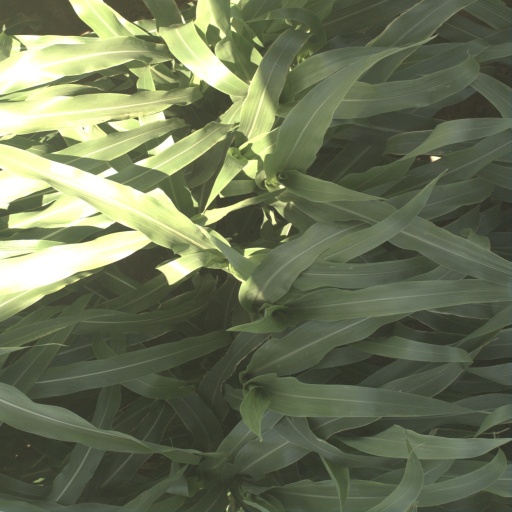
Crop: sorghum